Family Diary

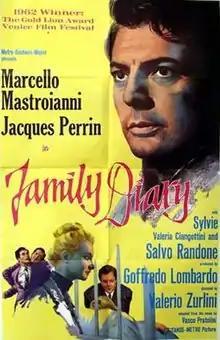

Family Diary is a 1962 Italian film directed by Valerio Zurlini and is based on the novel of the same name by Vasco Pratolini. Enrico, played by Marcello Mastroianni, is a struggling artist in 1945 Rome who recently lost his brother, Lorenzo (played by Jacques Perrin). Enrico recalls their tumultuous relationship and examines grief, existentialism, and the importance of familial ties.